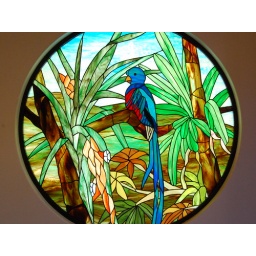
stained glass window of a Quetzal in the bar of the hotel